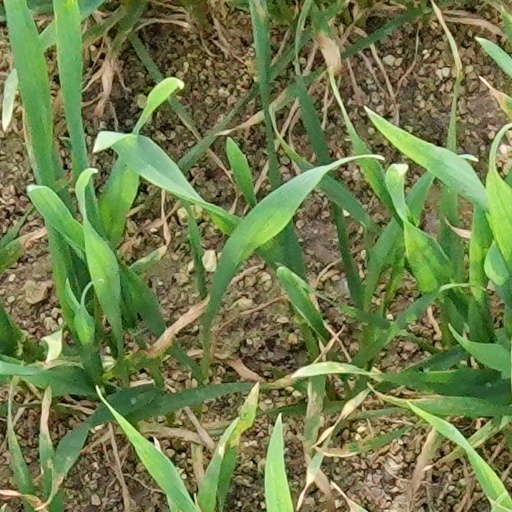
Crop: wheat